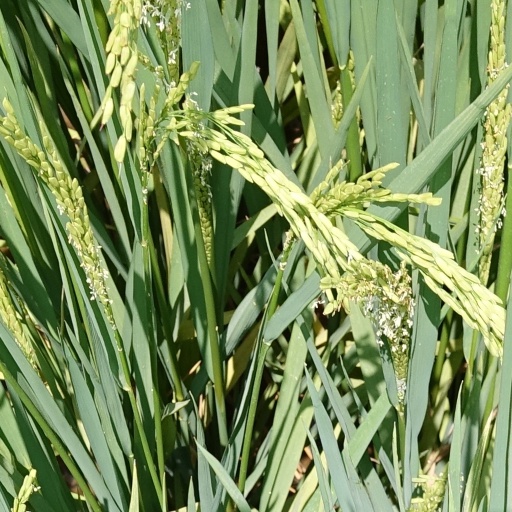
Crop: rice